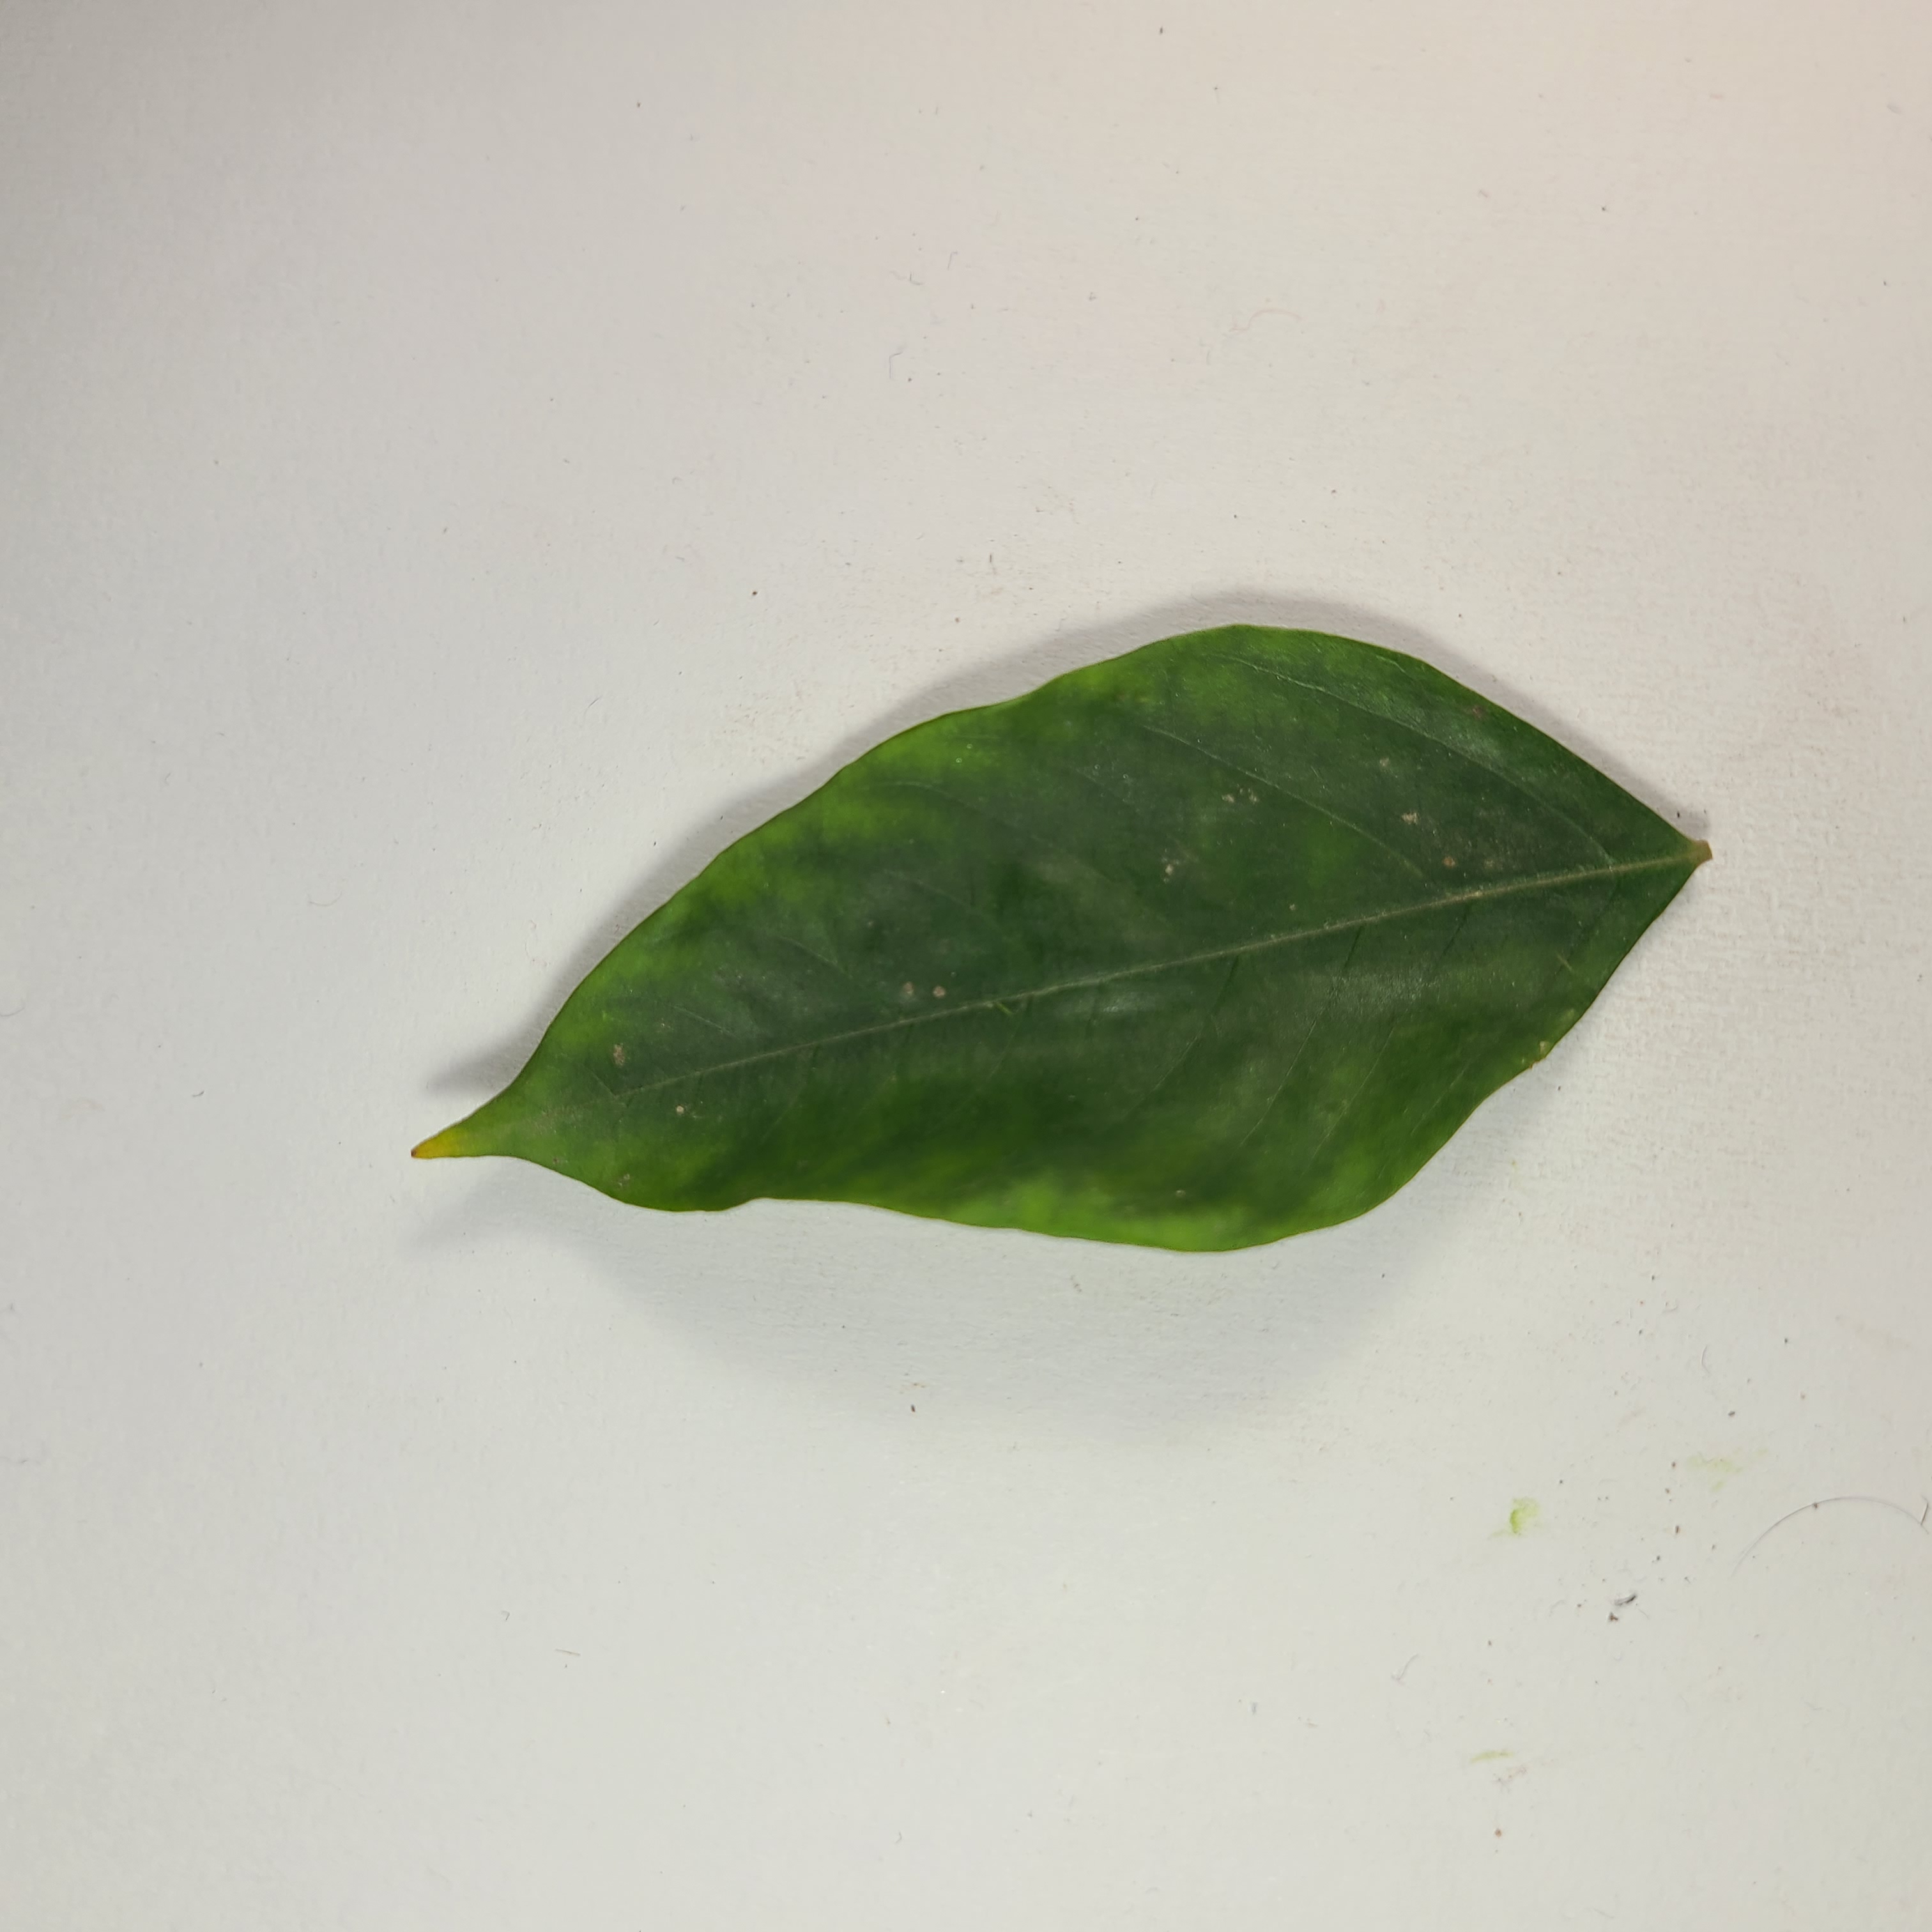
Label: Healthy Leaves